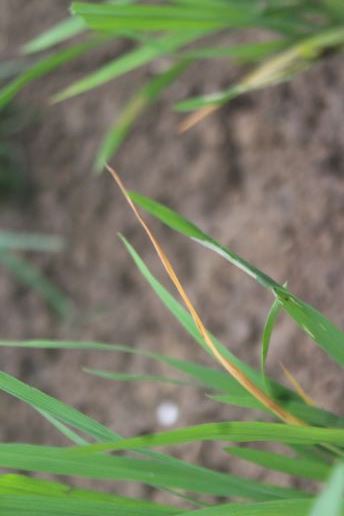
Disease: Tungro